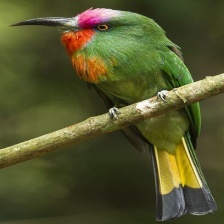
Species: RED BEARDED BEE EATER
Scientific name: NYCTYORNIS AMICTUS
ImageNet parent category: bee_eater